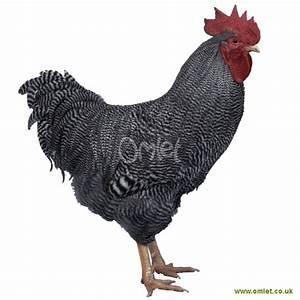
chicken